Lunar Lander (1979 video game)

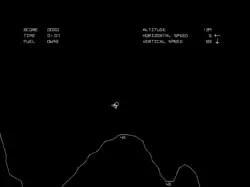
Screenshot of gameplay. The lander is tilted to the right, and two safe landing areas are highlighted.

If the player successfully lands the module, they are awarded points based on how softly the module landed and the difficulty of the landing site and are awarded a small amount of fuel for good landings. The safe landing areas are highlighted with a flashing bonus multiplier, which is higher for smaller areas. If the module crashes—which happens if it is moving too fast, or rotated too far from vertical when it touches the ground, or landed on a not-flat area—then a small number of points is awarded. The player has a limited amount of fuel, which is consumed by controlling the module. Whether the player lands safely or crashes, the game starts another round with a different set of terrain and the player's remaining fuel. The game ends when the module touches the ground after running out of fuel.